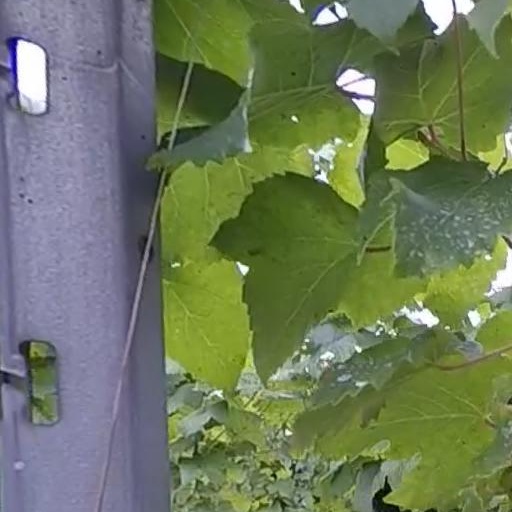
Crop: grape